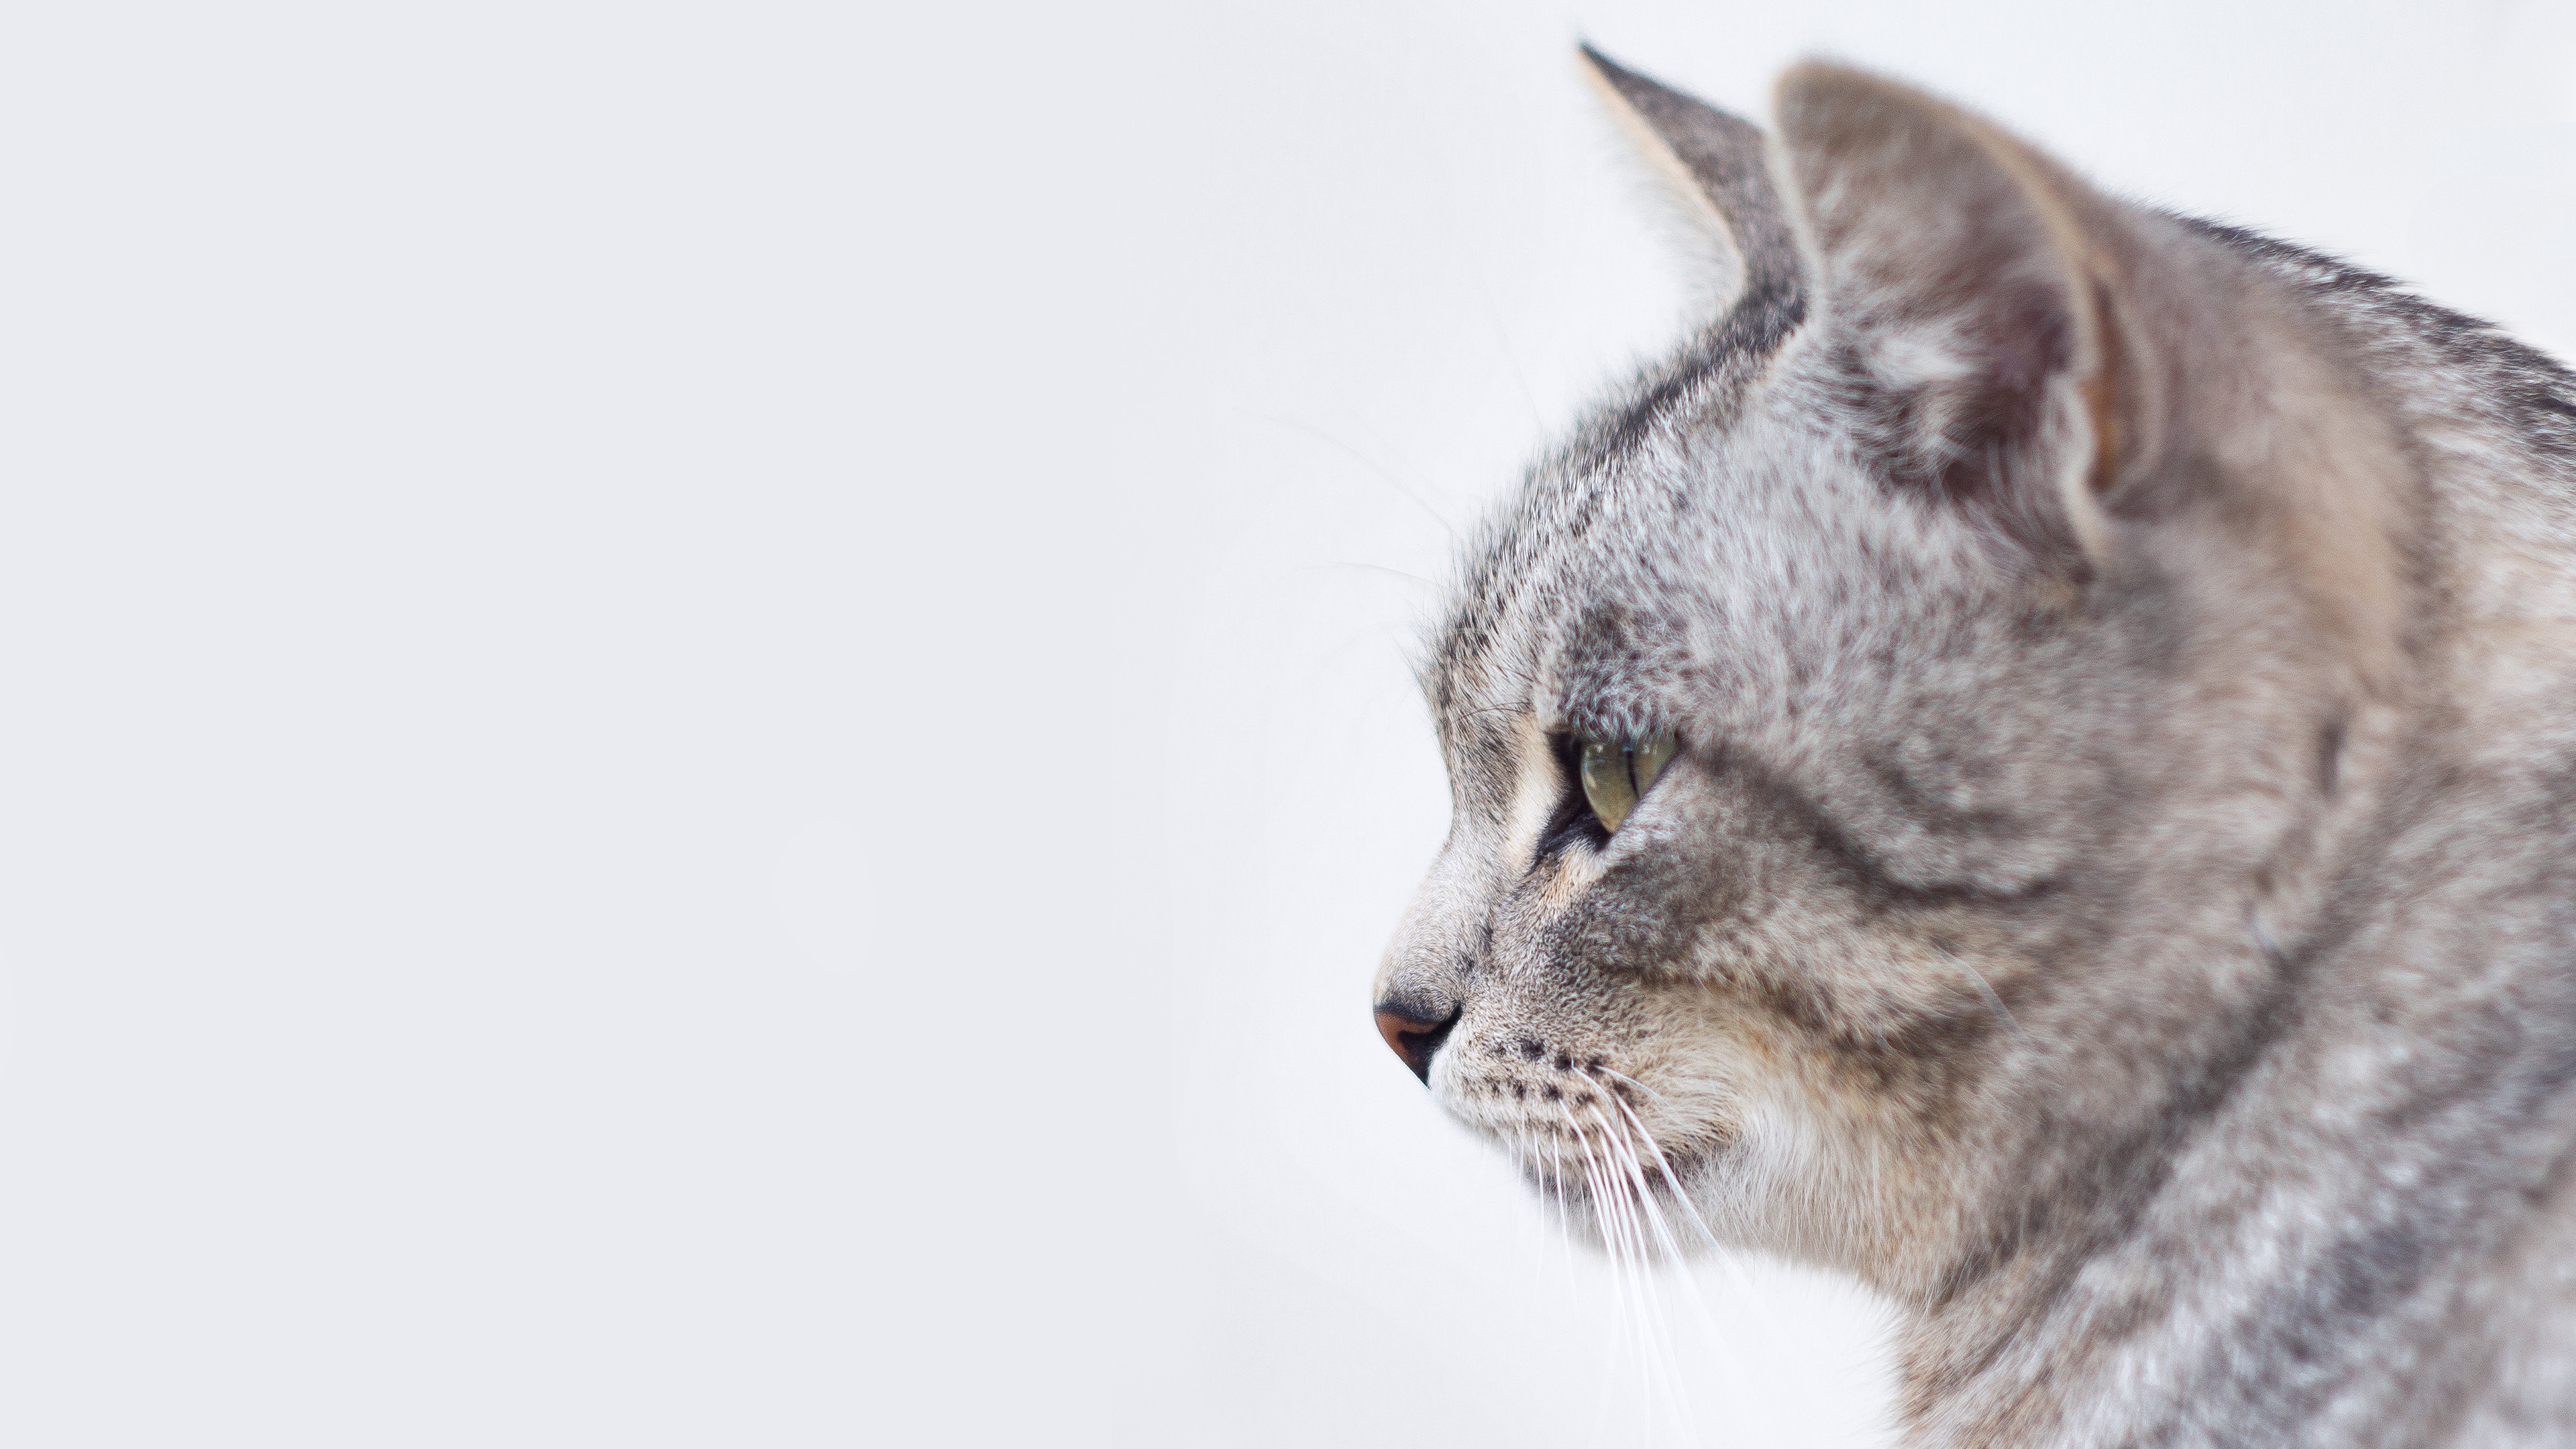
Label: gatto